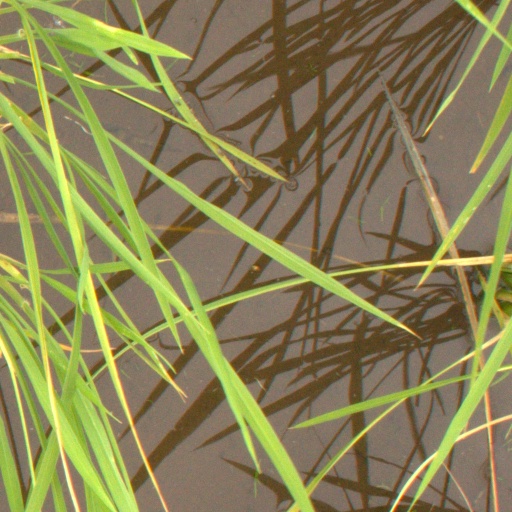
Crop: rice